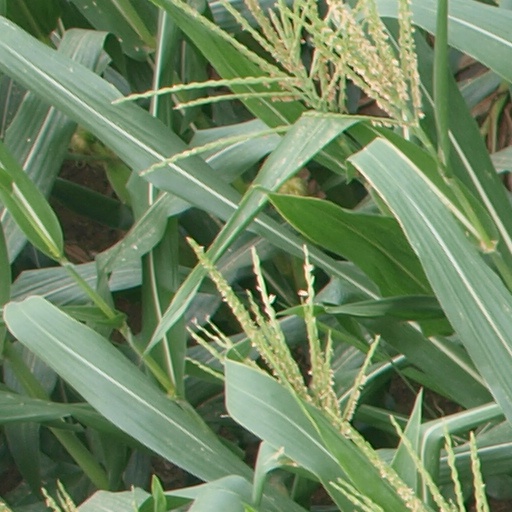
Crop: maize; corn